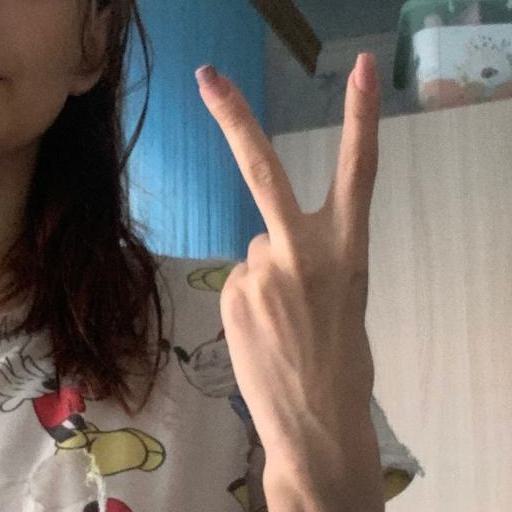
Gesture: peace_inverted